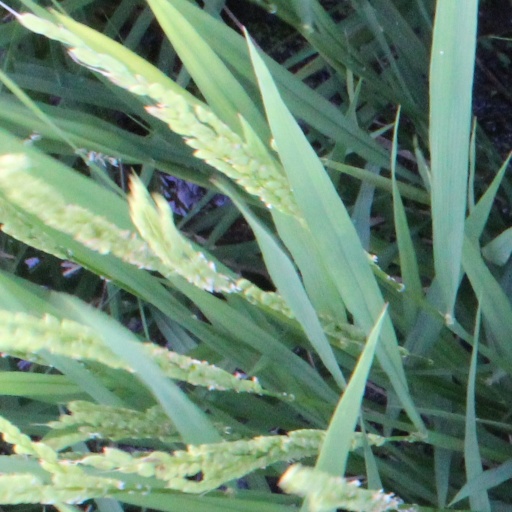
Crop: rice